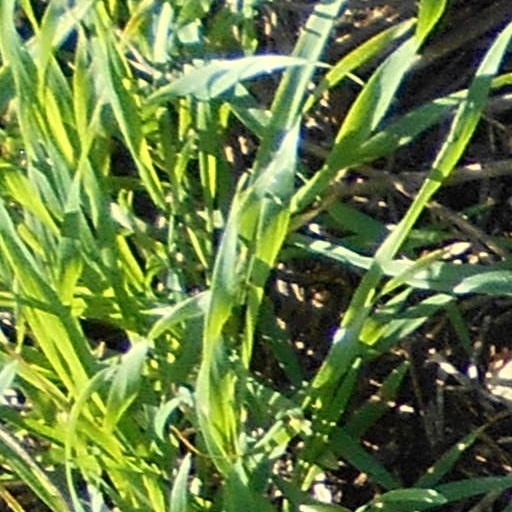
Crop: wheat